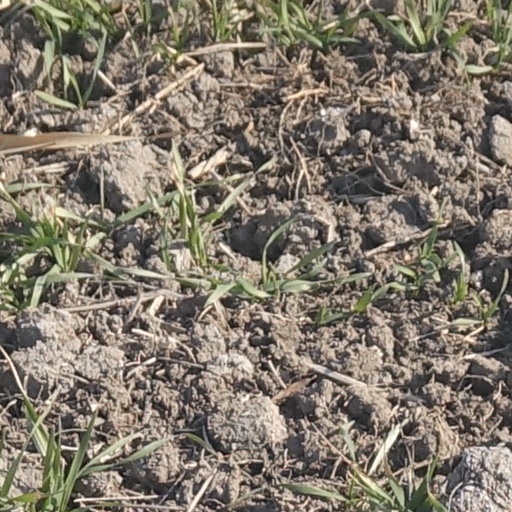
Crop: wheat